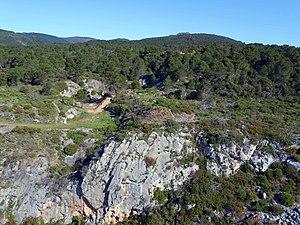
Vue du chemin d'accés
La carrière de marbre gris est une carrière située à Caunes-Minervois, en France.